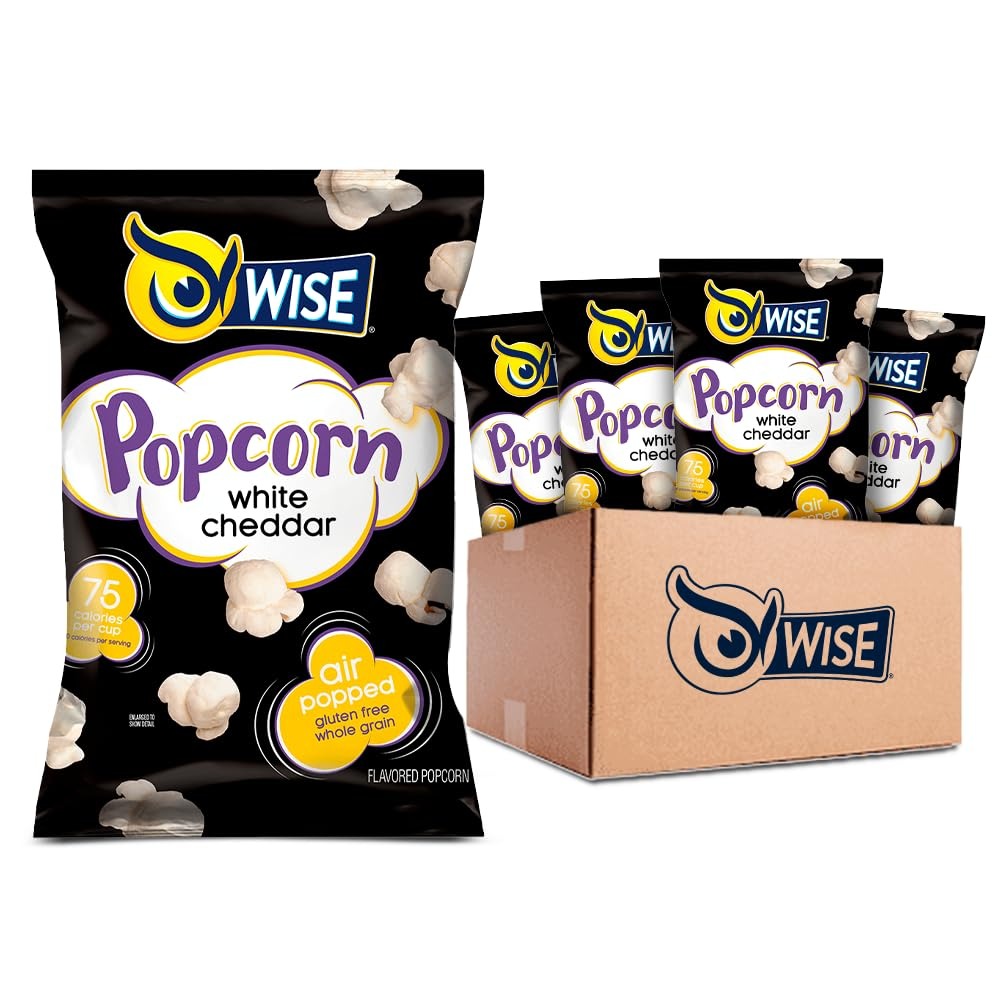
Item Name: Wise Snacks Popcorn, White Cheddar, 6 Ounce (10 count), Gluten Free, Whole Grain, Air Popped
Bullet Point 1: Gluten Free, No Preservatives
Bullet Point 2: High-quality snacks made from REAL ingredients
Bullet Point 3: Creating feel-good snack moments for over a century
Bullet Point 4: Munch the good vibe
Bullet Point 5: Illustrative image, it could present variations
Bullet Point 6: New look, same delicious taste
Product Description: Being exceptional is an art, and with a bag of Wise Popcorn in hand, you'll feel like an artist. Popped to perfection and quietly exploding with fresh white cheddar, these kernels became more than they ever imagined. Each of these soft, flavorful little beauties belongs in the limelight—just like you.
Value: 60.0
Unit: Ounce

Price: 3.39